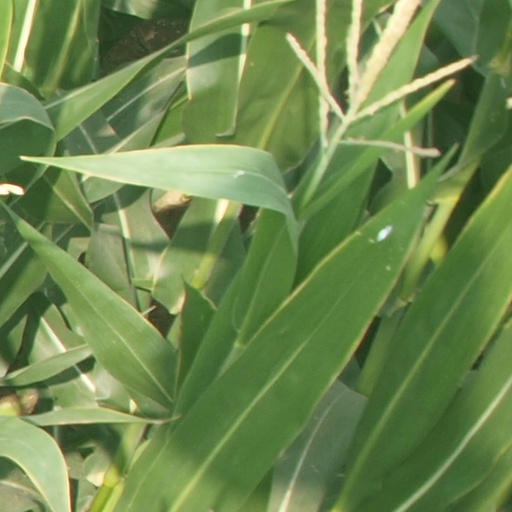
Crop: maize; corn